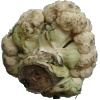
Label: cauliflower